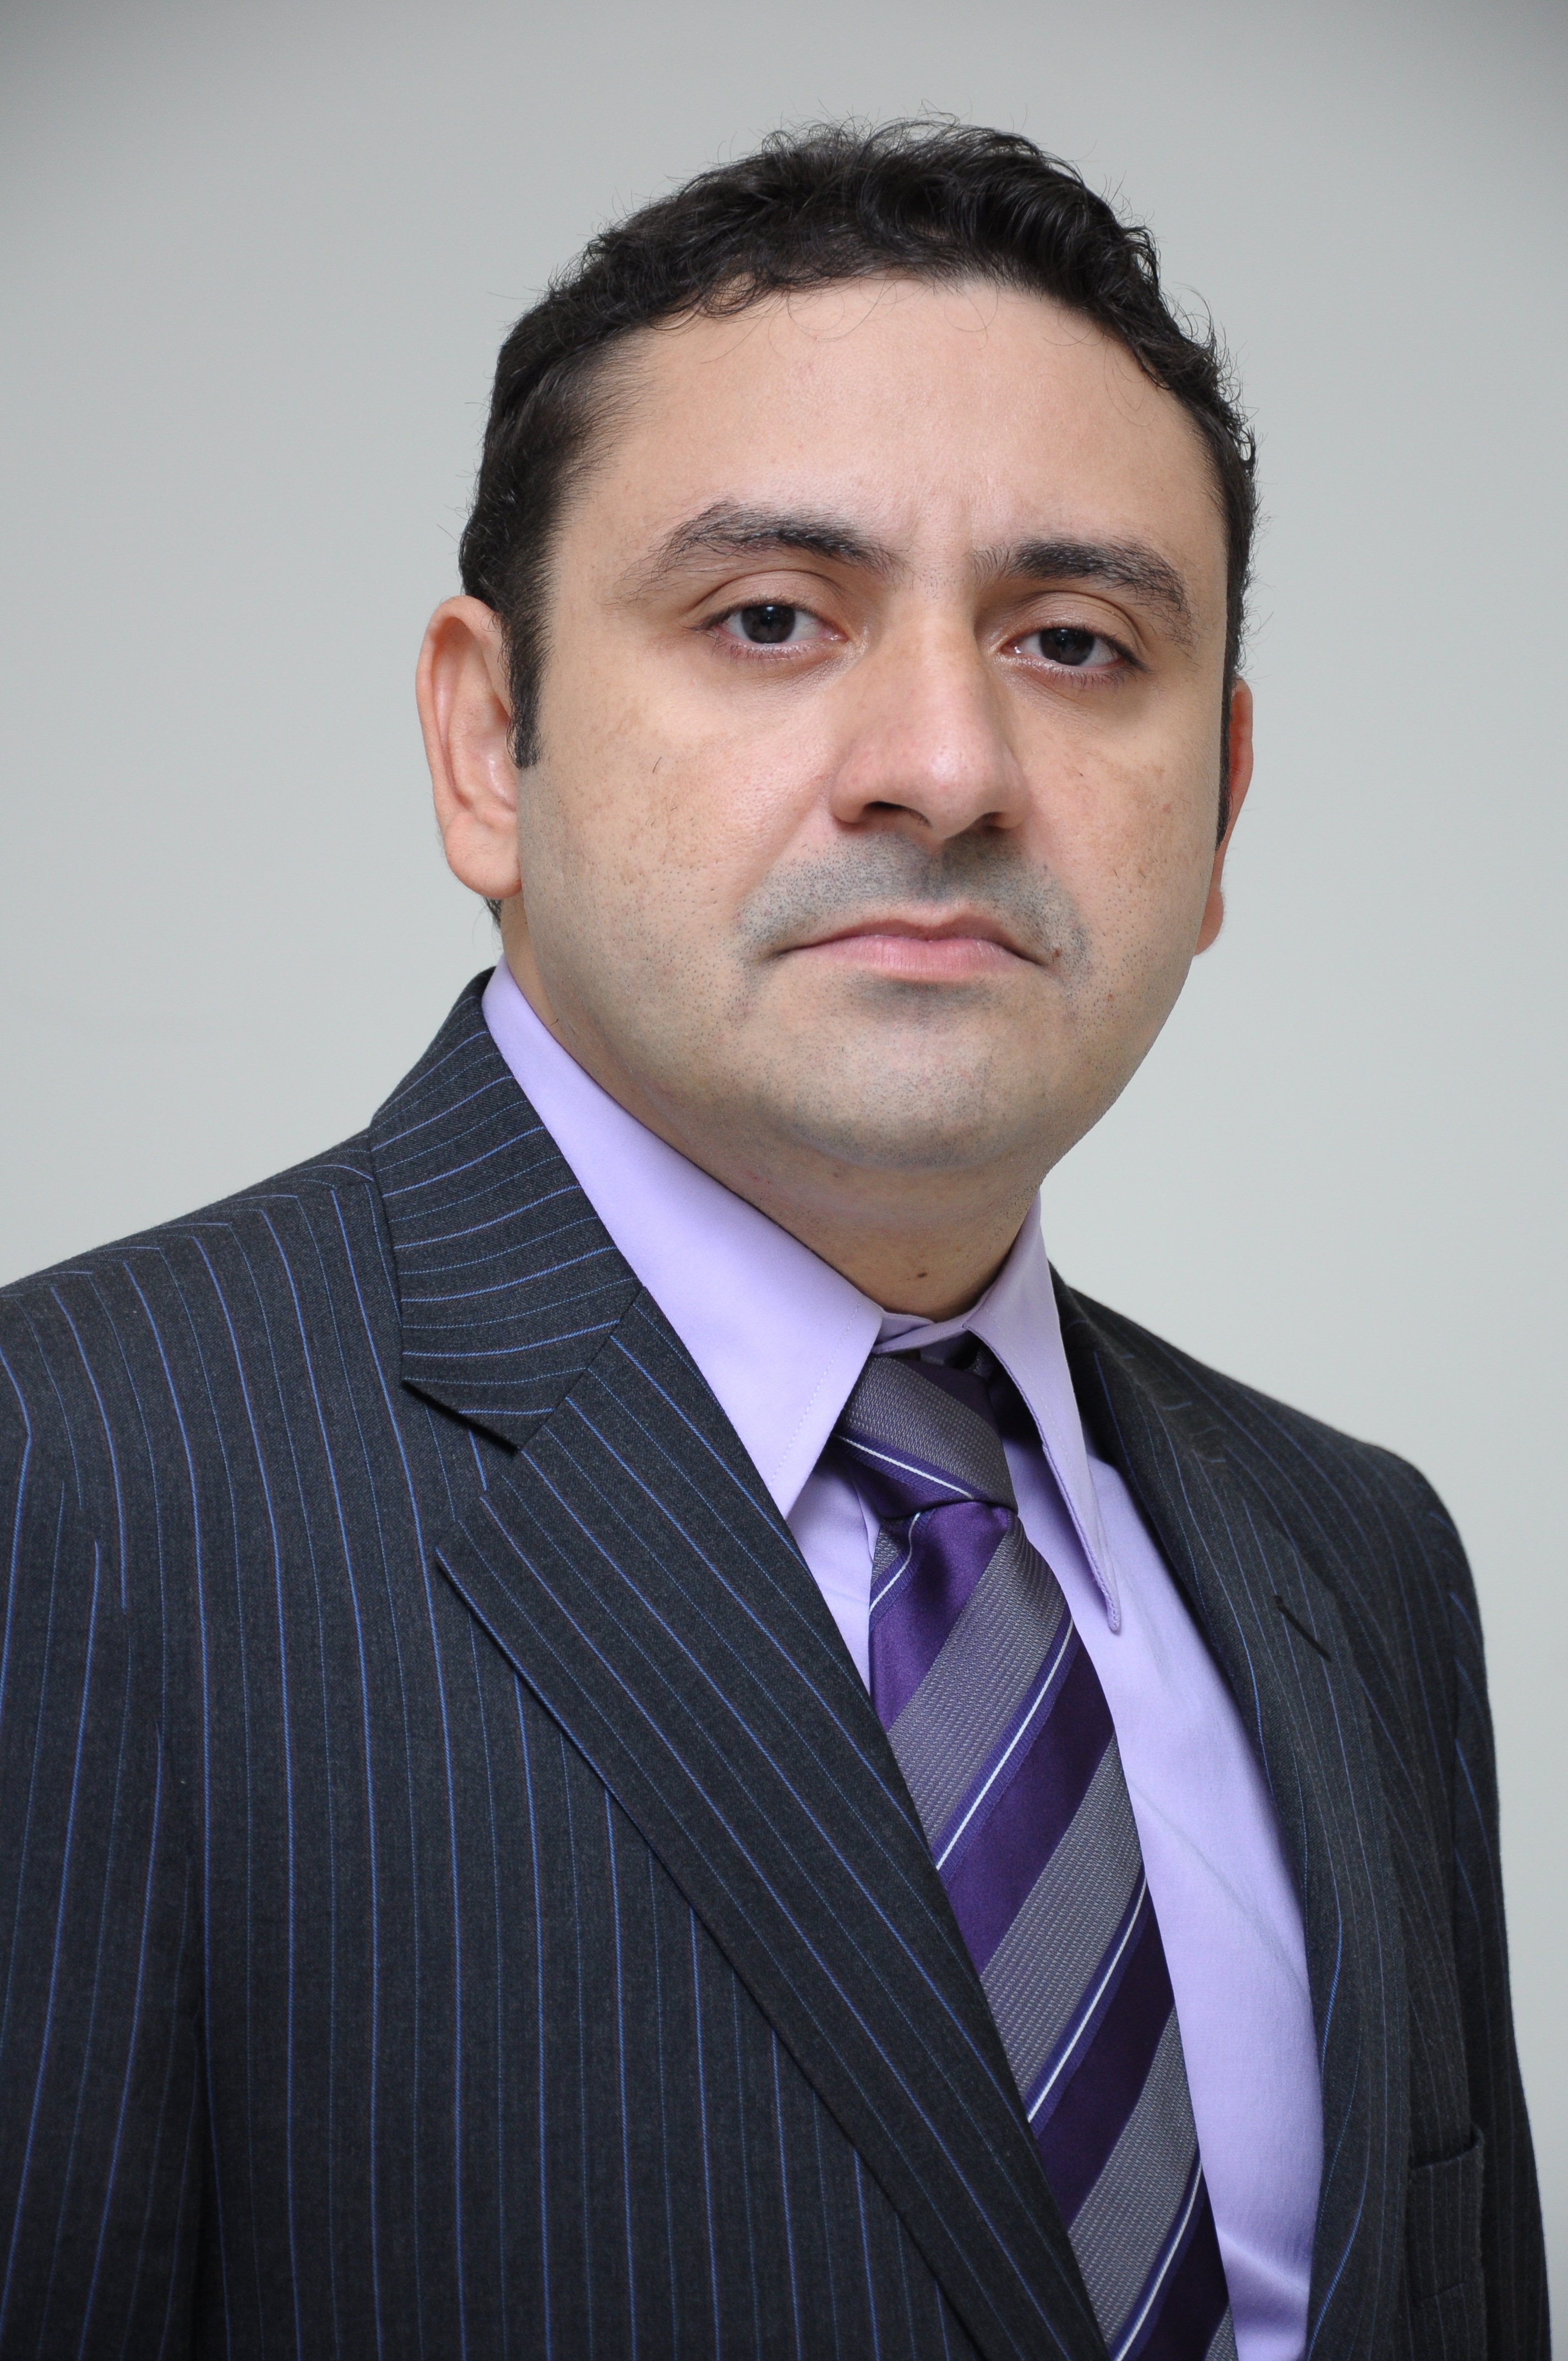
man, person, professional, profession, speaker, lawyer, business man, business people, business executive, facial hair, businessperson